Little King Matty...and the Desert Island

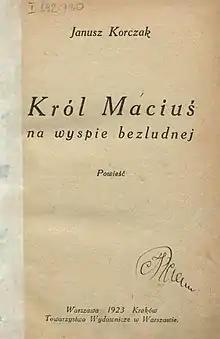
Polish original of Little King Matty and the Desert Island

Little King Matty and the Desert Island is a children's book by Janusz Korczak, first published in 1923. It is the sequel to "King Matt the First", depicting the exile of the young king.